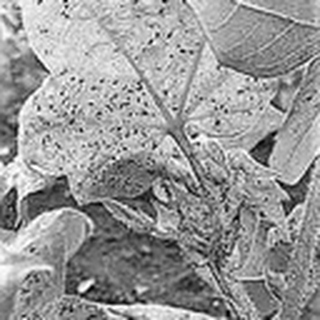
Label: cotton_aphids